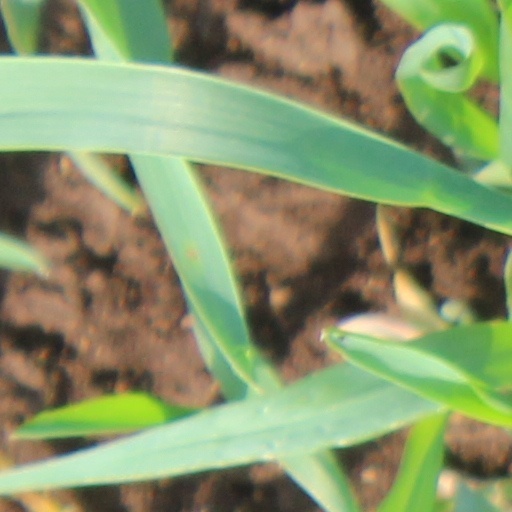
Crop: wheat